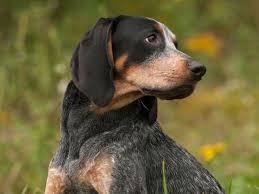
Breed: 217-n000050-bluetick